Sooragan

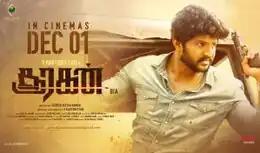
Theatrical release poster

Sooragan is a 2023 Indian Tamil-language crime action thriller film written and directed by Sathish Geetha Kumar. The film stars Karthikeyan, Subiksha Krishnan, Suresh Chandra Menon and Pandiarajan in the lead roles. The film was produced by V.Karthikeyan under the banner of 3rd Eye Cine Creations.